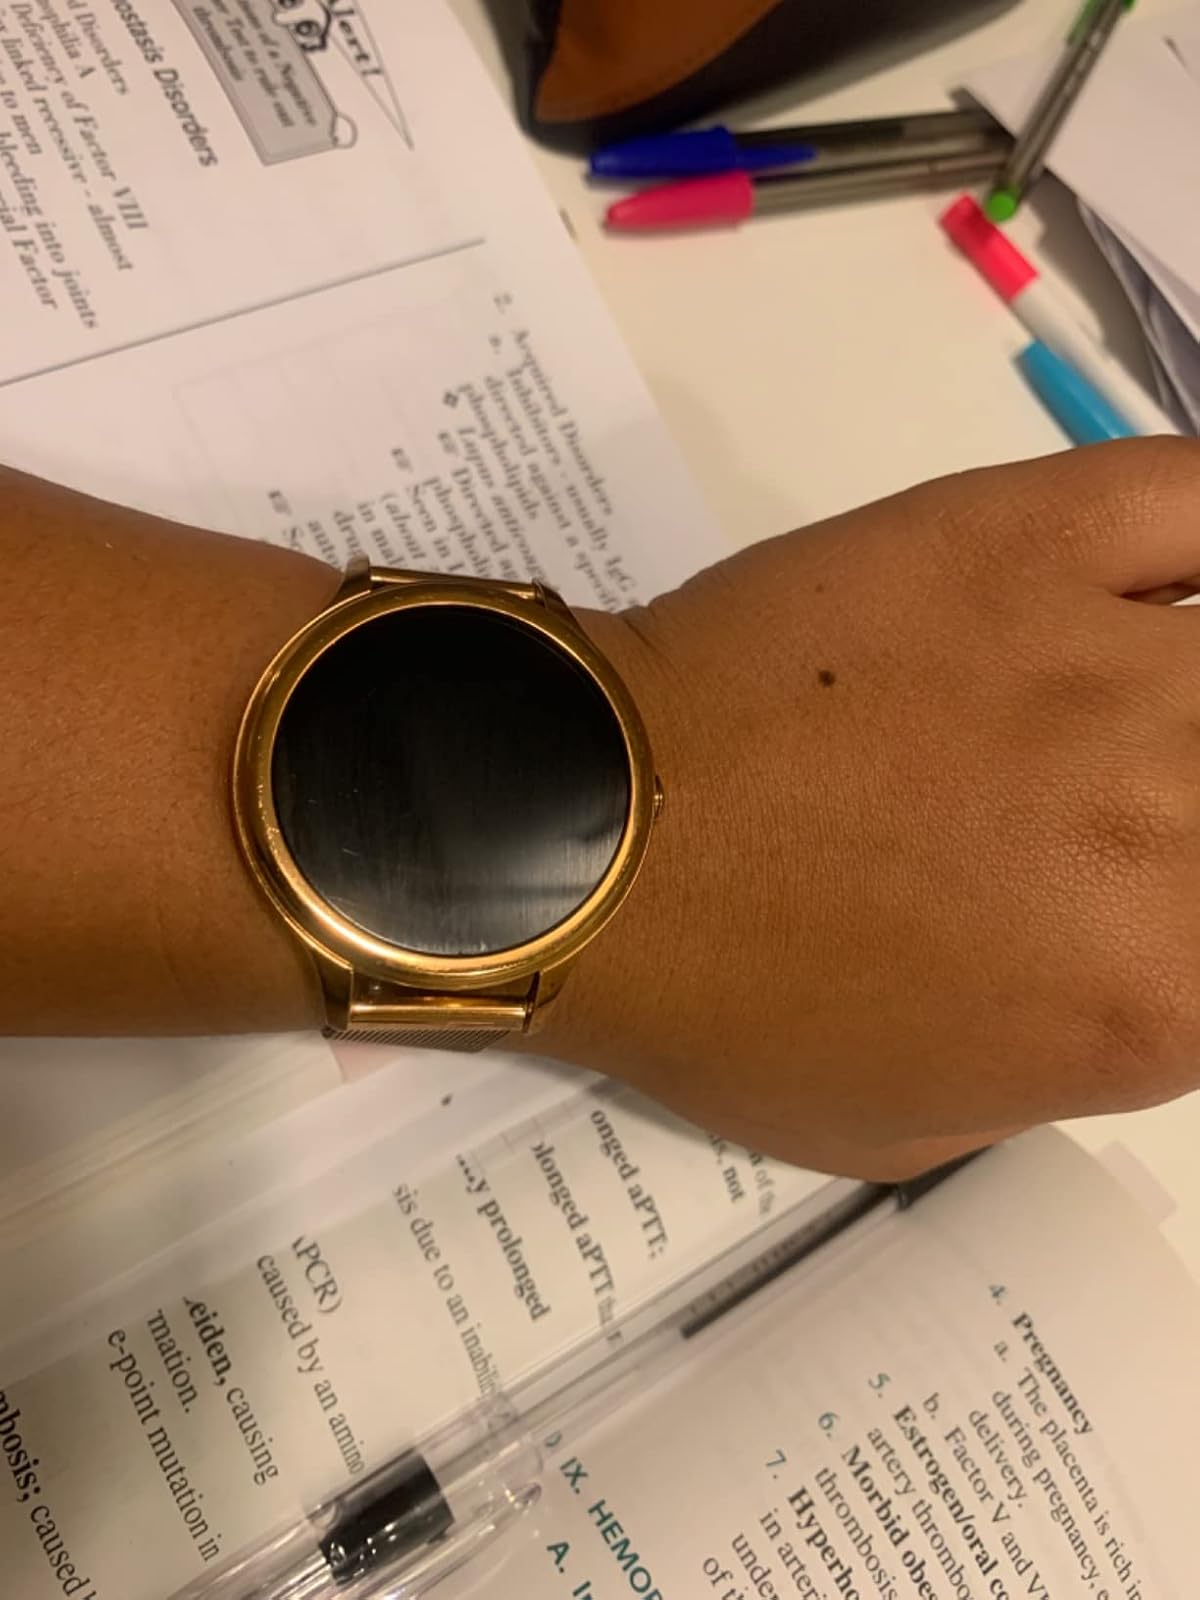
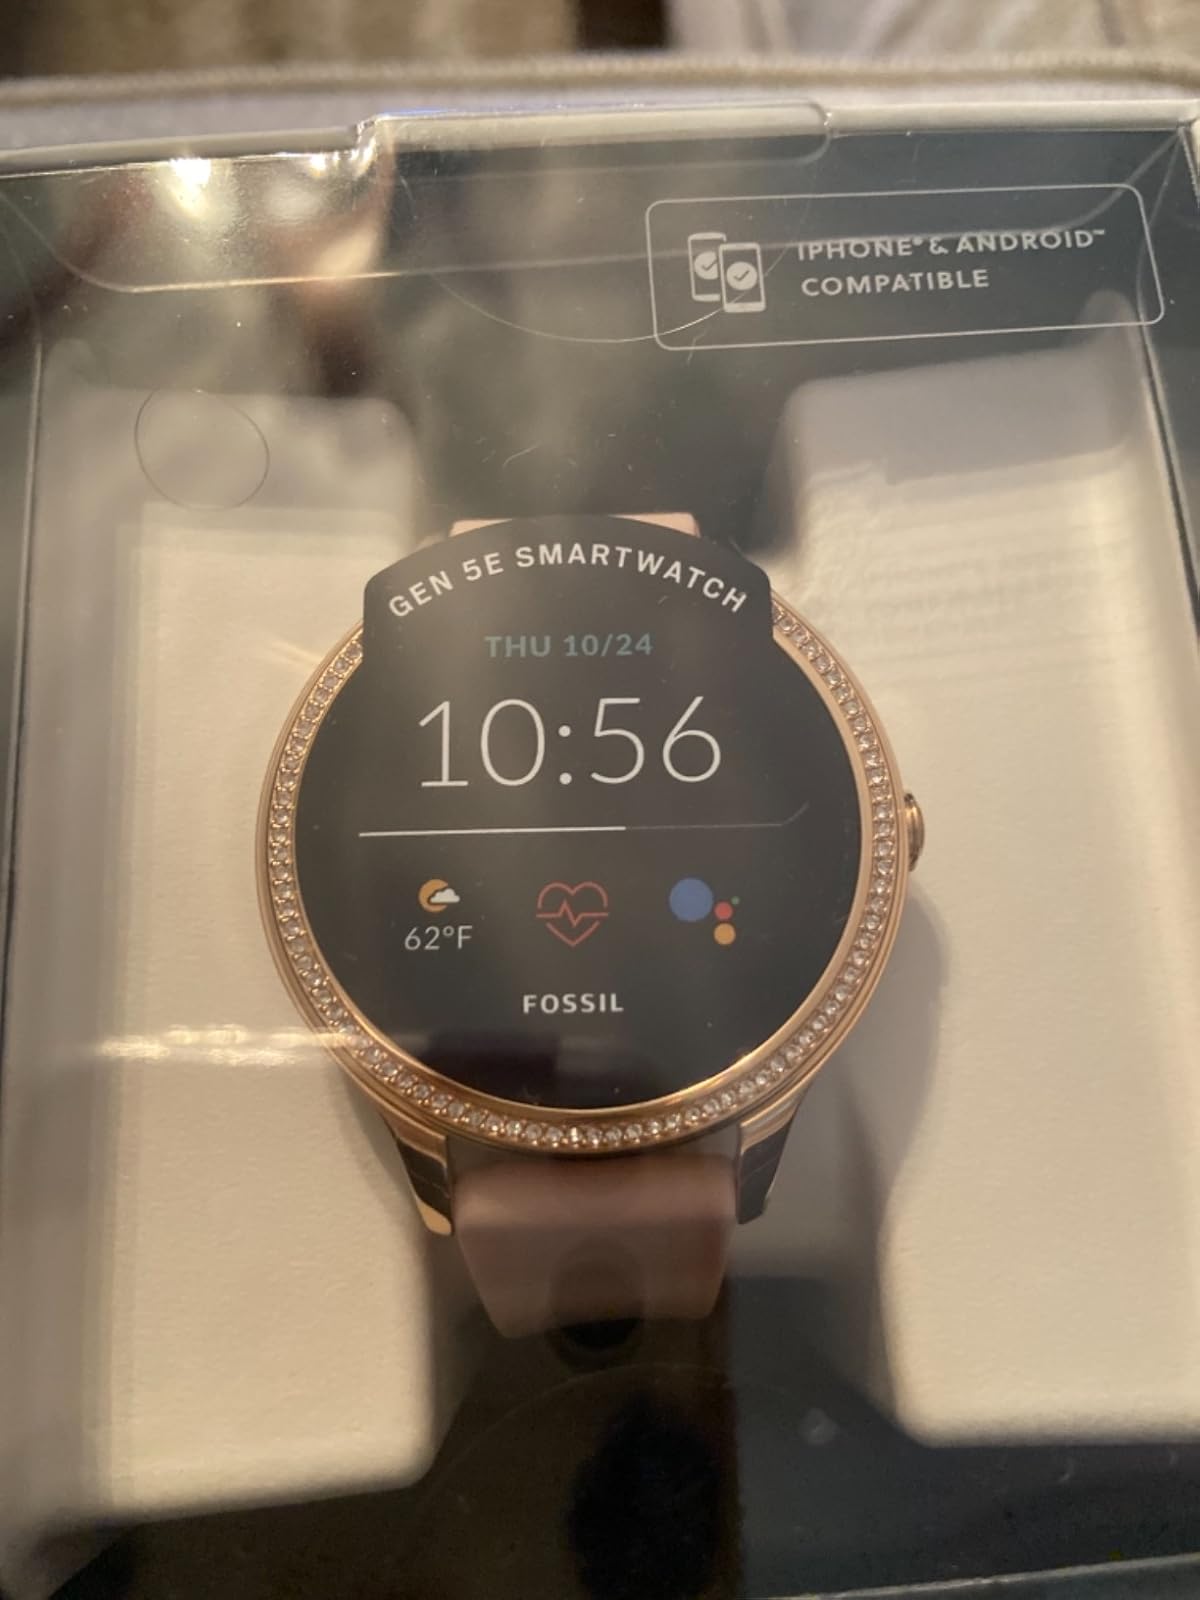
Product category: smartwatch
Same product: no